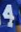
Number: 4